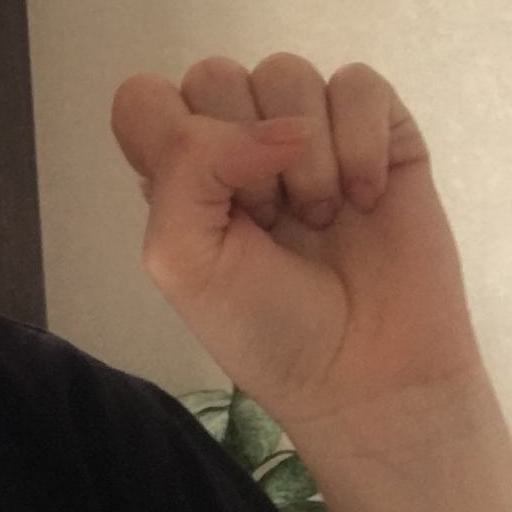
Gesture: fist